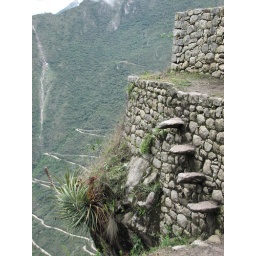
Some precarious steps up on Waynapicchu (note the bus road to Machupicchu in the backkground)